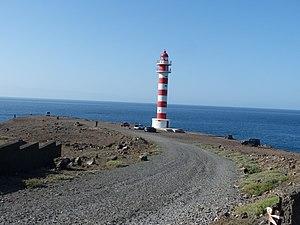
Le phare de Punta Sardina est un phare situé au nord de la petite ville de Gáldar, sur l'île de la Grande Canarie, dans les Îles Canaries. Il marque l'extrémité nord-ouest de l'île et se trouve entre le phare de Punta del Castillete près de Puerto de Mogán au sud et le phare de La Isleta vers l'est.
Gáldar est une commune de la communauté autonome des Îles Canaries en Espagne. Elle est située au nord-ouest de l'île de Grande Canarie dans la province de Las Palmas, à l'ouest de Las Palmas de Gran Canaria et au nord-ouest de Puerto Rico.